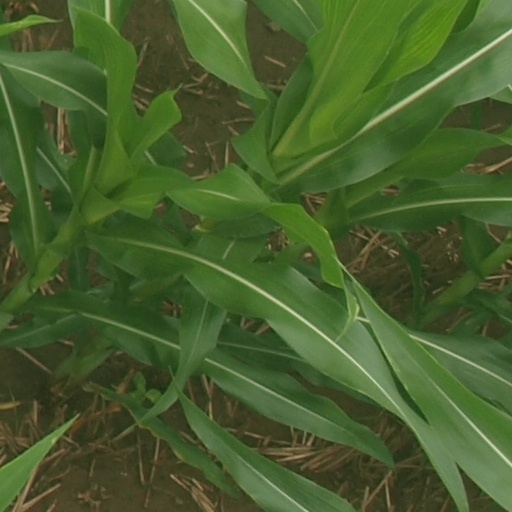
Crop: maize; corn